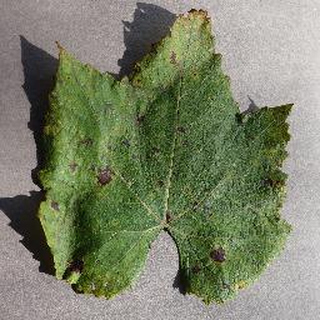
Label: grape_leaf_blight